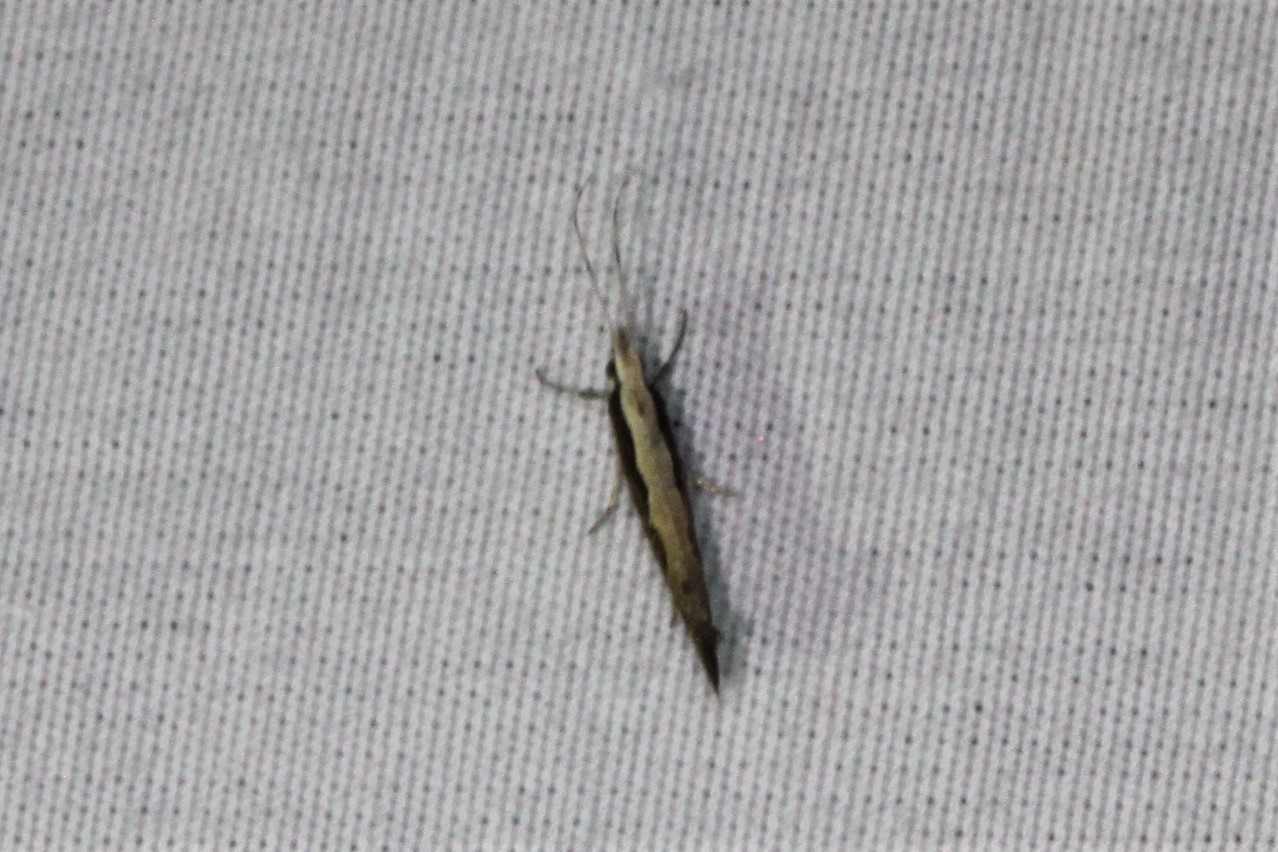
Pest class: diamondback_moth